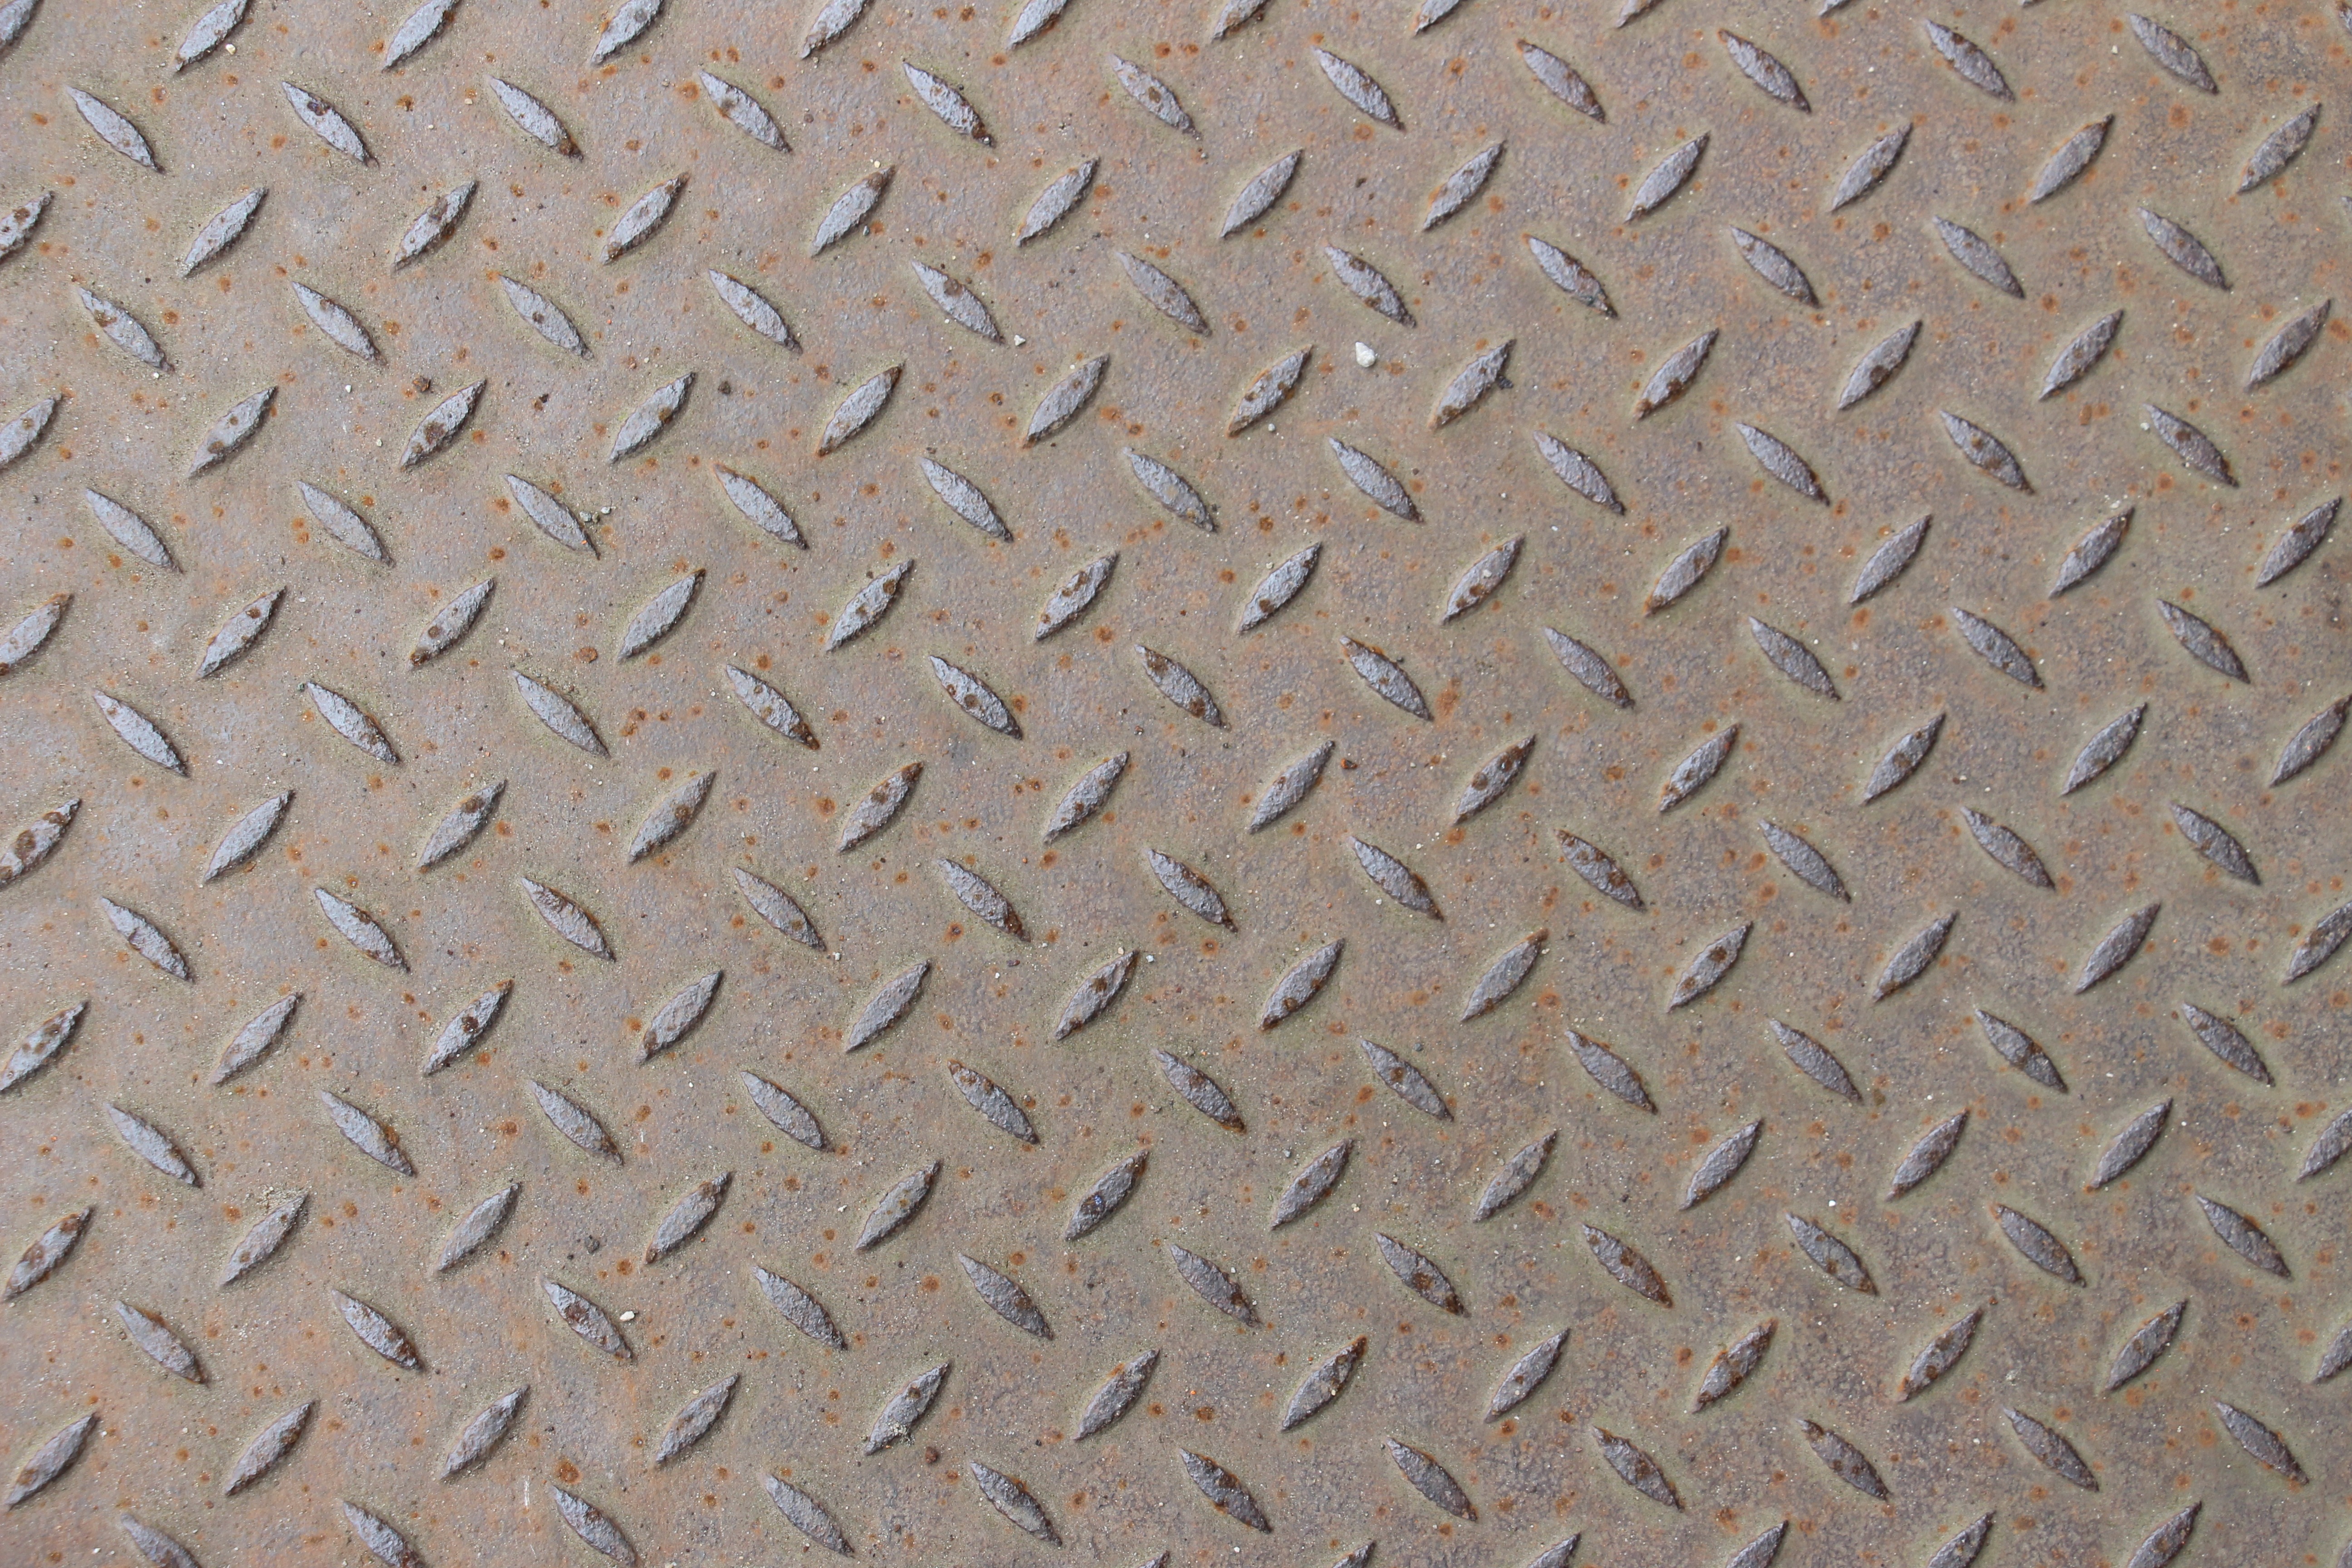
structure, ground, texture, floor, steel, pattern, metal, material, circle, sheet, textile, background, net, mesh, flooring, metal shelf